Urban Myth Theatre Company

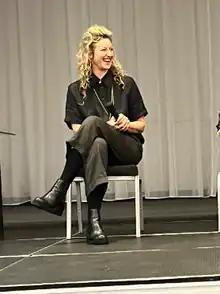
Kate Box

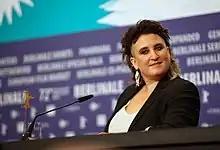

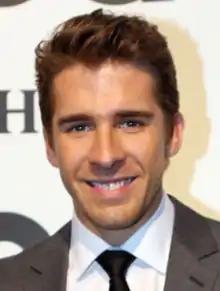

Unley Youth Theatre was founded by theatre director Brigid Kitchin in the Adelaide suburb of Unley in 1981. With support from Unley Council, the theatre operated from the "Cottage" on Edmund Avenue, for 31 years. Sometime before 2009, it changed its name to Urban Myth Theatre of Youth.